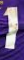
Number: 1